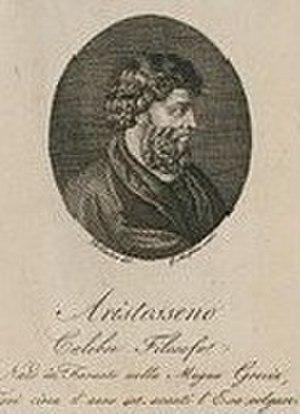
Portrait (imaginaire) d'Aristoxène de Tarente par A. Pasten, gravure de Guglielmo Morghen
Aristoxène, en grec ancien Ἀριστόξενος ὀ Ταραντίνος, est un philosophe grec péripatéticien anti-platonicien du IVᵉ siècle av. J.-C., théoricien de la musique et du rythme, actif vers 330. Il est l'auteur du plus ancien ouvrage d’harmonique parvenu à nous presque complet. La Souda lui attribue 453 ouvrages ; cet ensemble est connu traditionnellement sous le nom, probablement erroné d’Éléments harmoniques. Il fonde une science musicale indépendante des mathématiques, et prenant pour base deux critères, la sensation et la pensée rationnelle.